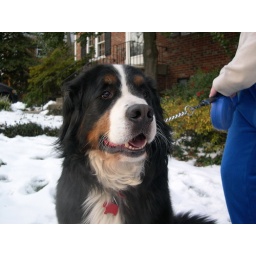
Casey in front of the house in Vienna. RIP, buddy. You were a great dog and I miss you.